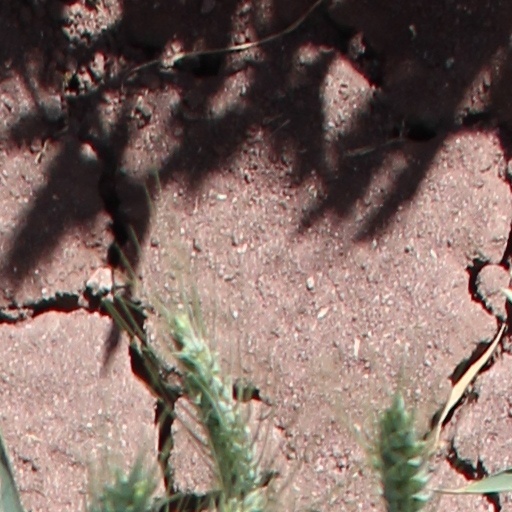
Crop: wheat